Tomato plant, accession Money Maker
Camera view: horizontal (90 deg, fisheye); turntable rotation: 0 degrees
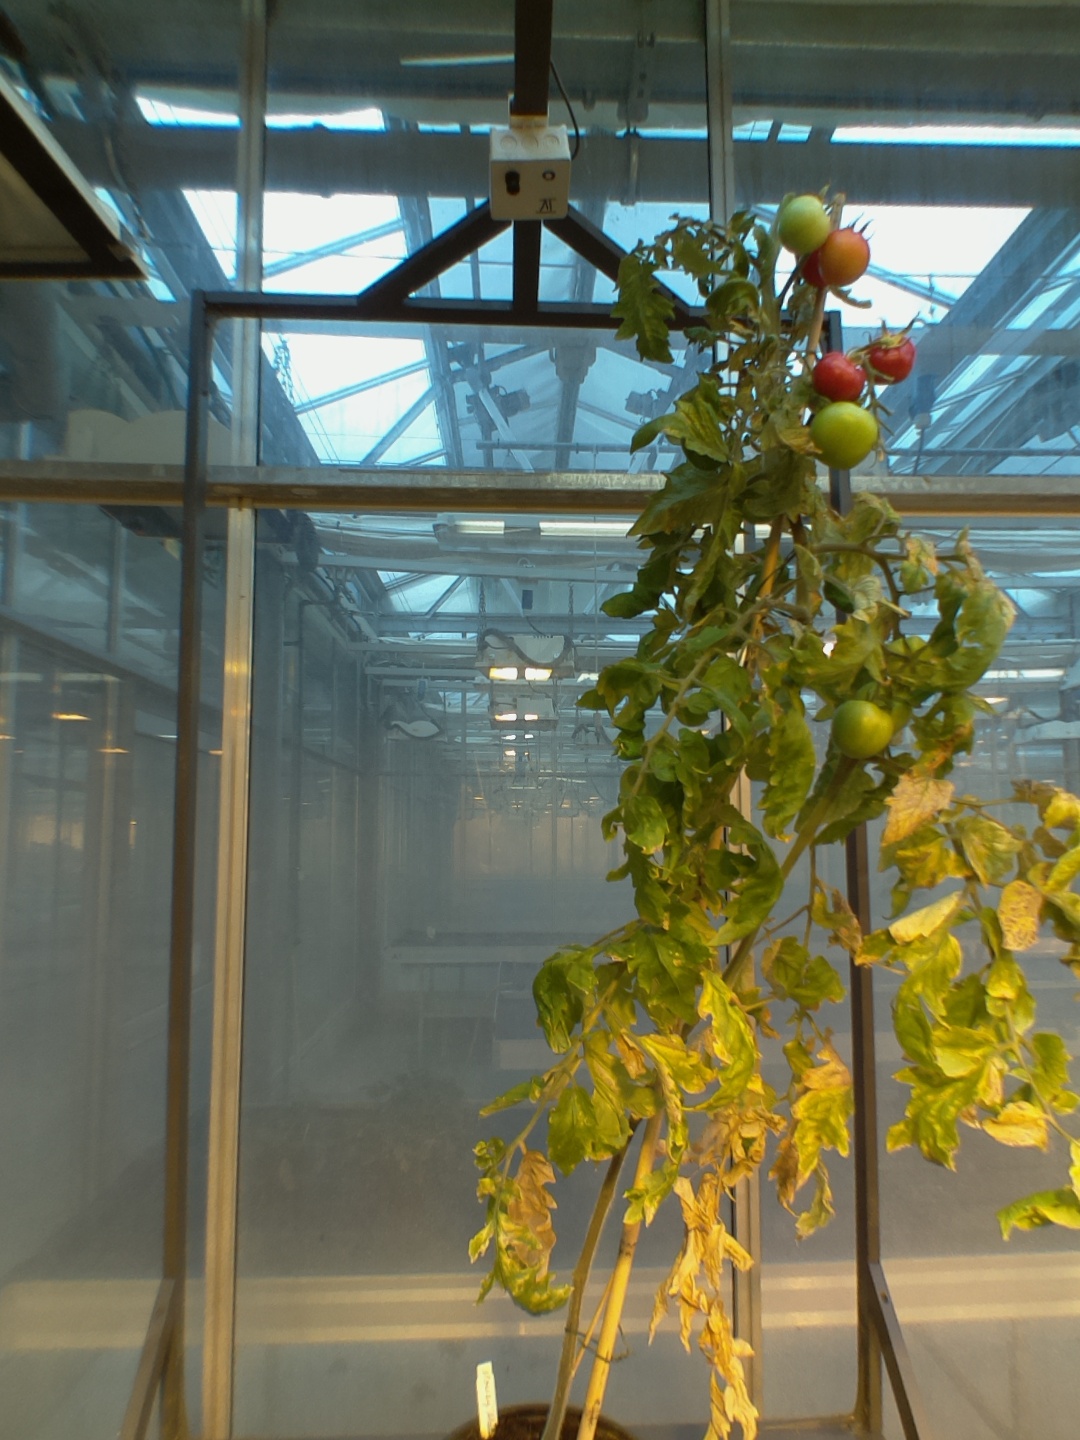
BBCH growth stage 84: 40%-50% of fruits show typical fully ripe color